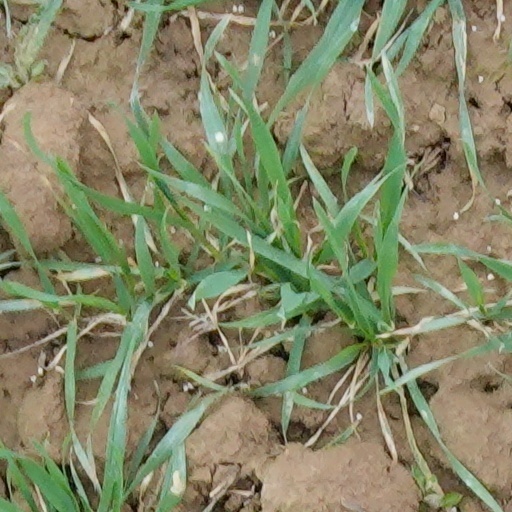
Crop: wheat